Bill Freund (historian)

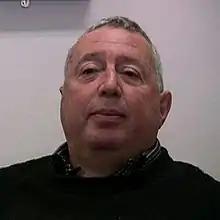
Freund, c. 2008

William Mark Freund (6 July 1944 – 17 August 2020) was an American historian and academic, widely recognised as an authority on the economic and labour history of Africa, particularly South Africa.